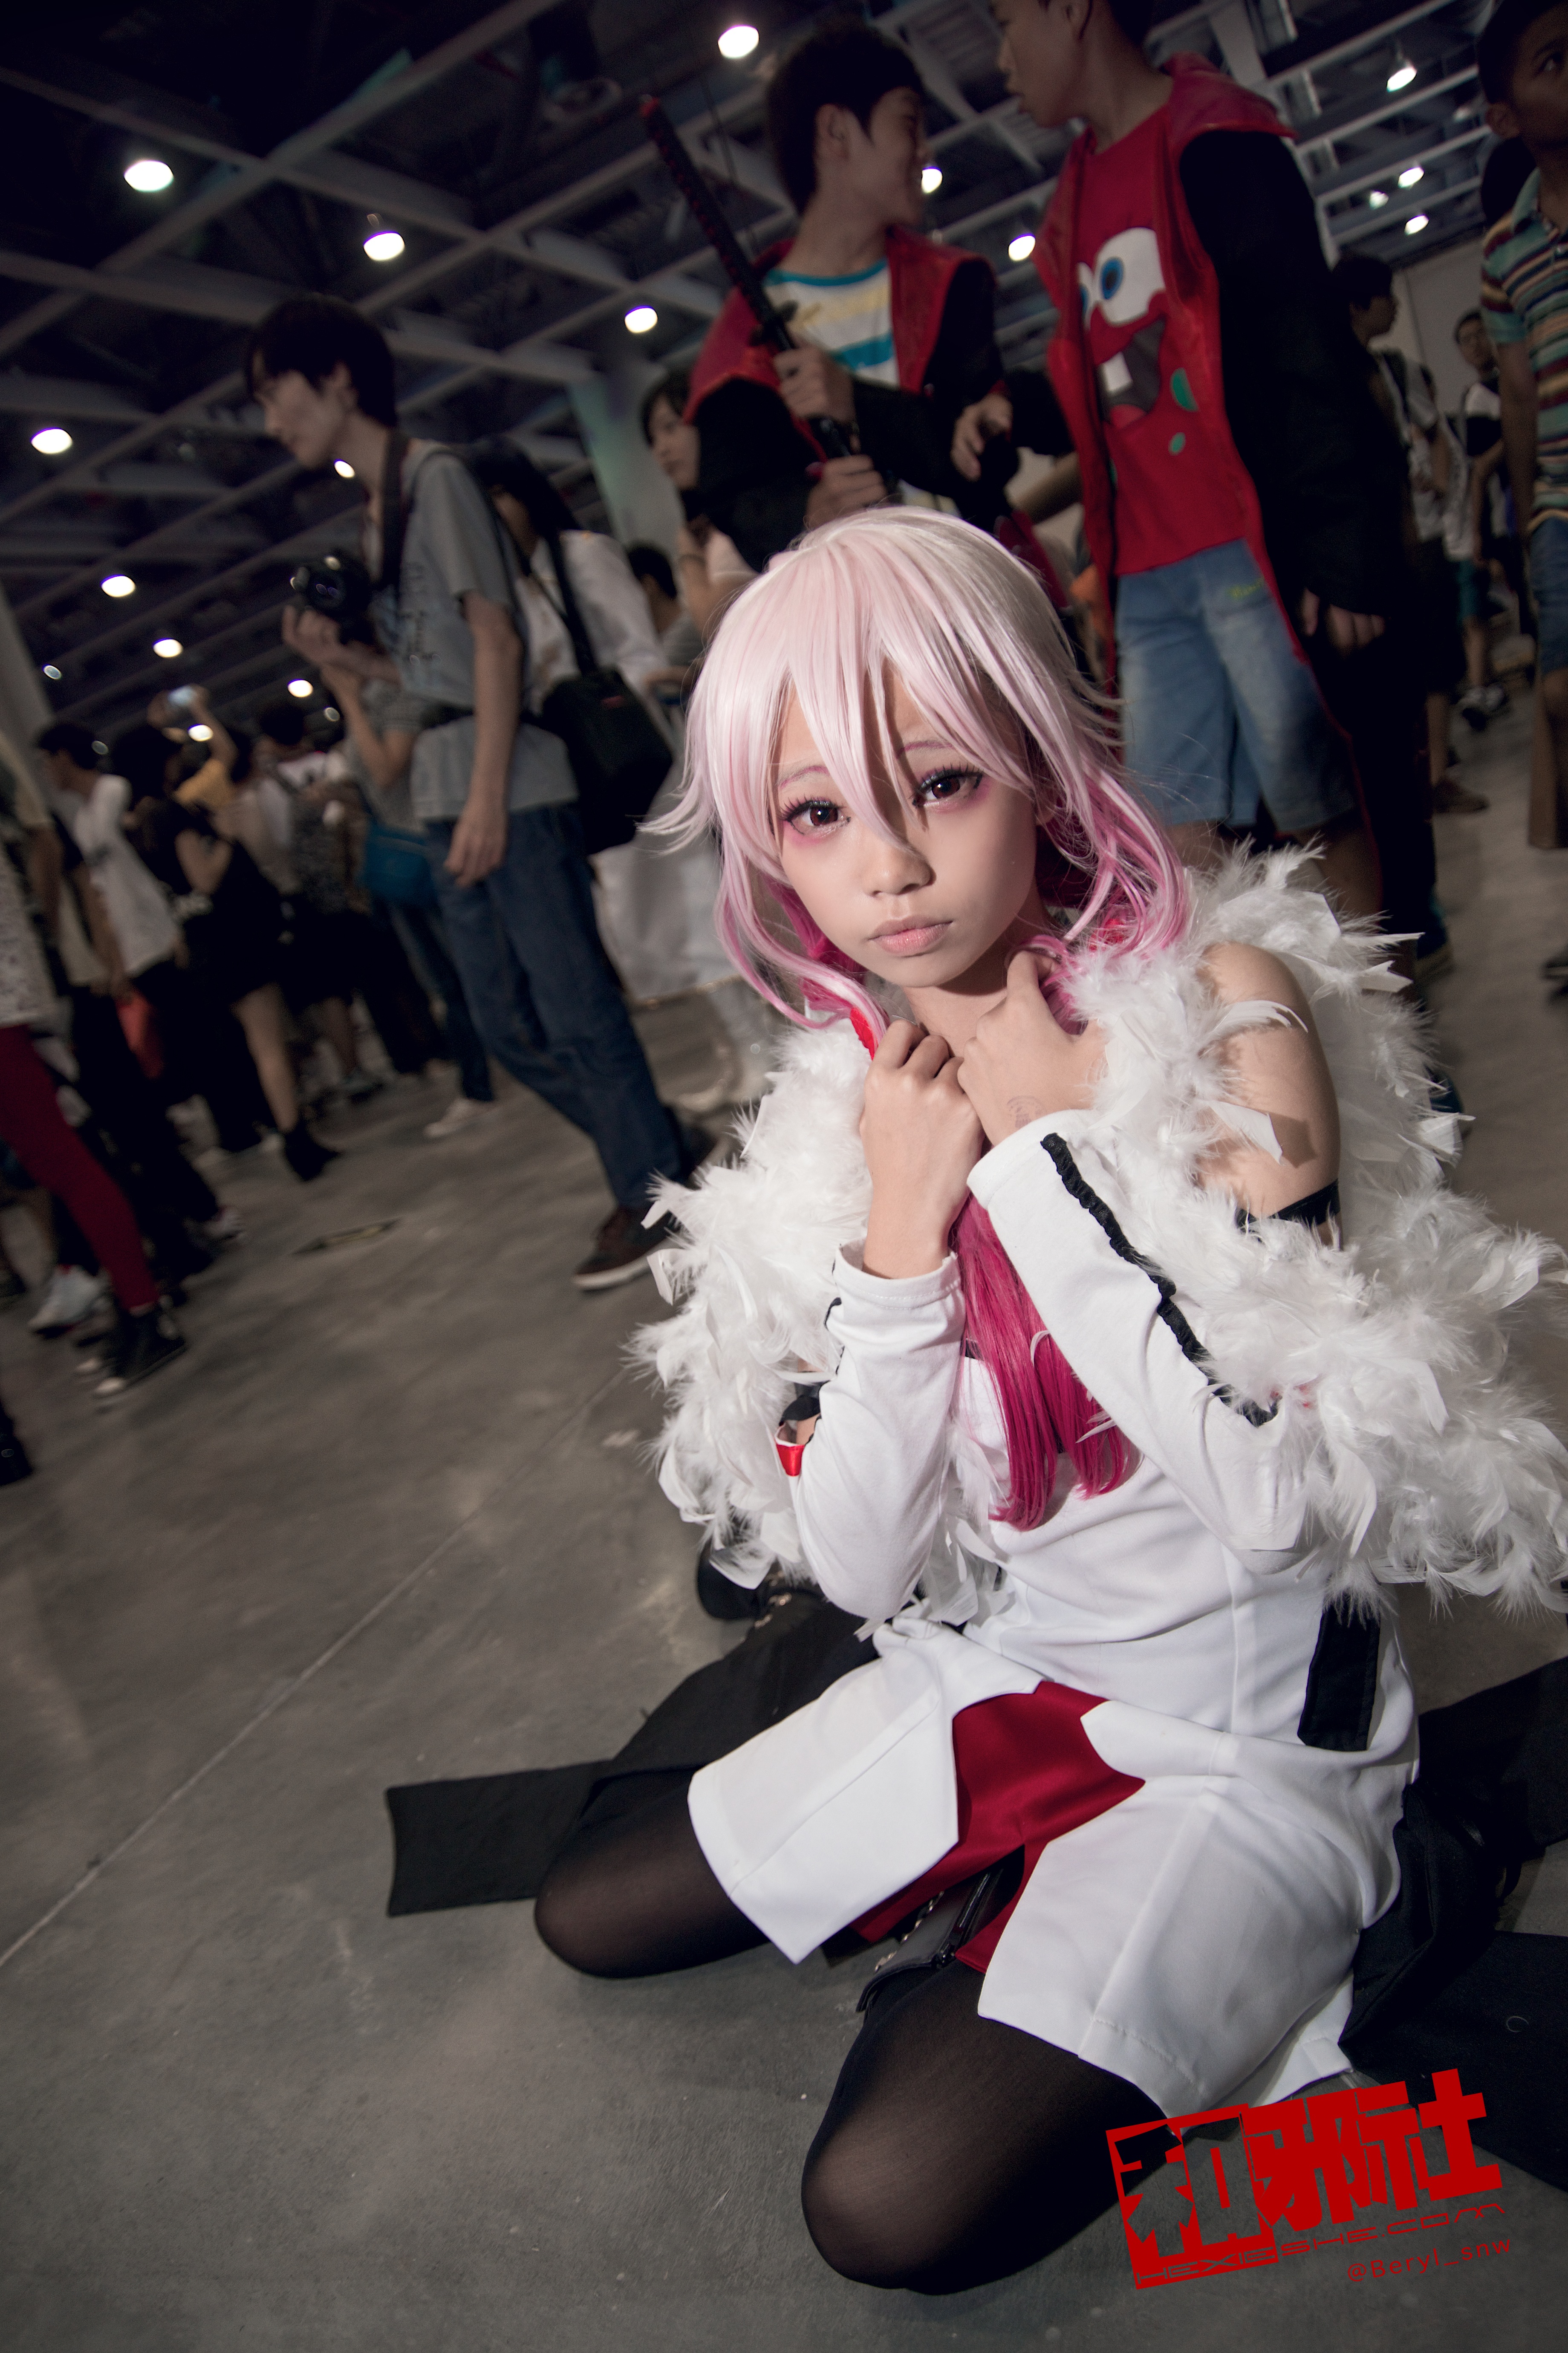
girl, cute, clothing, cosplay, girls, canton, costume, china, anime, comic, comiccon, guangzhou, acg, cos, convention